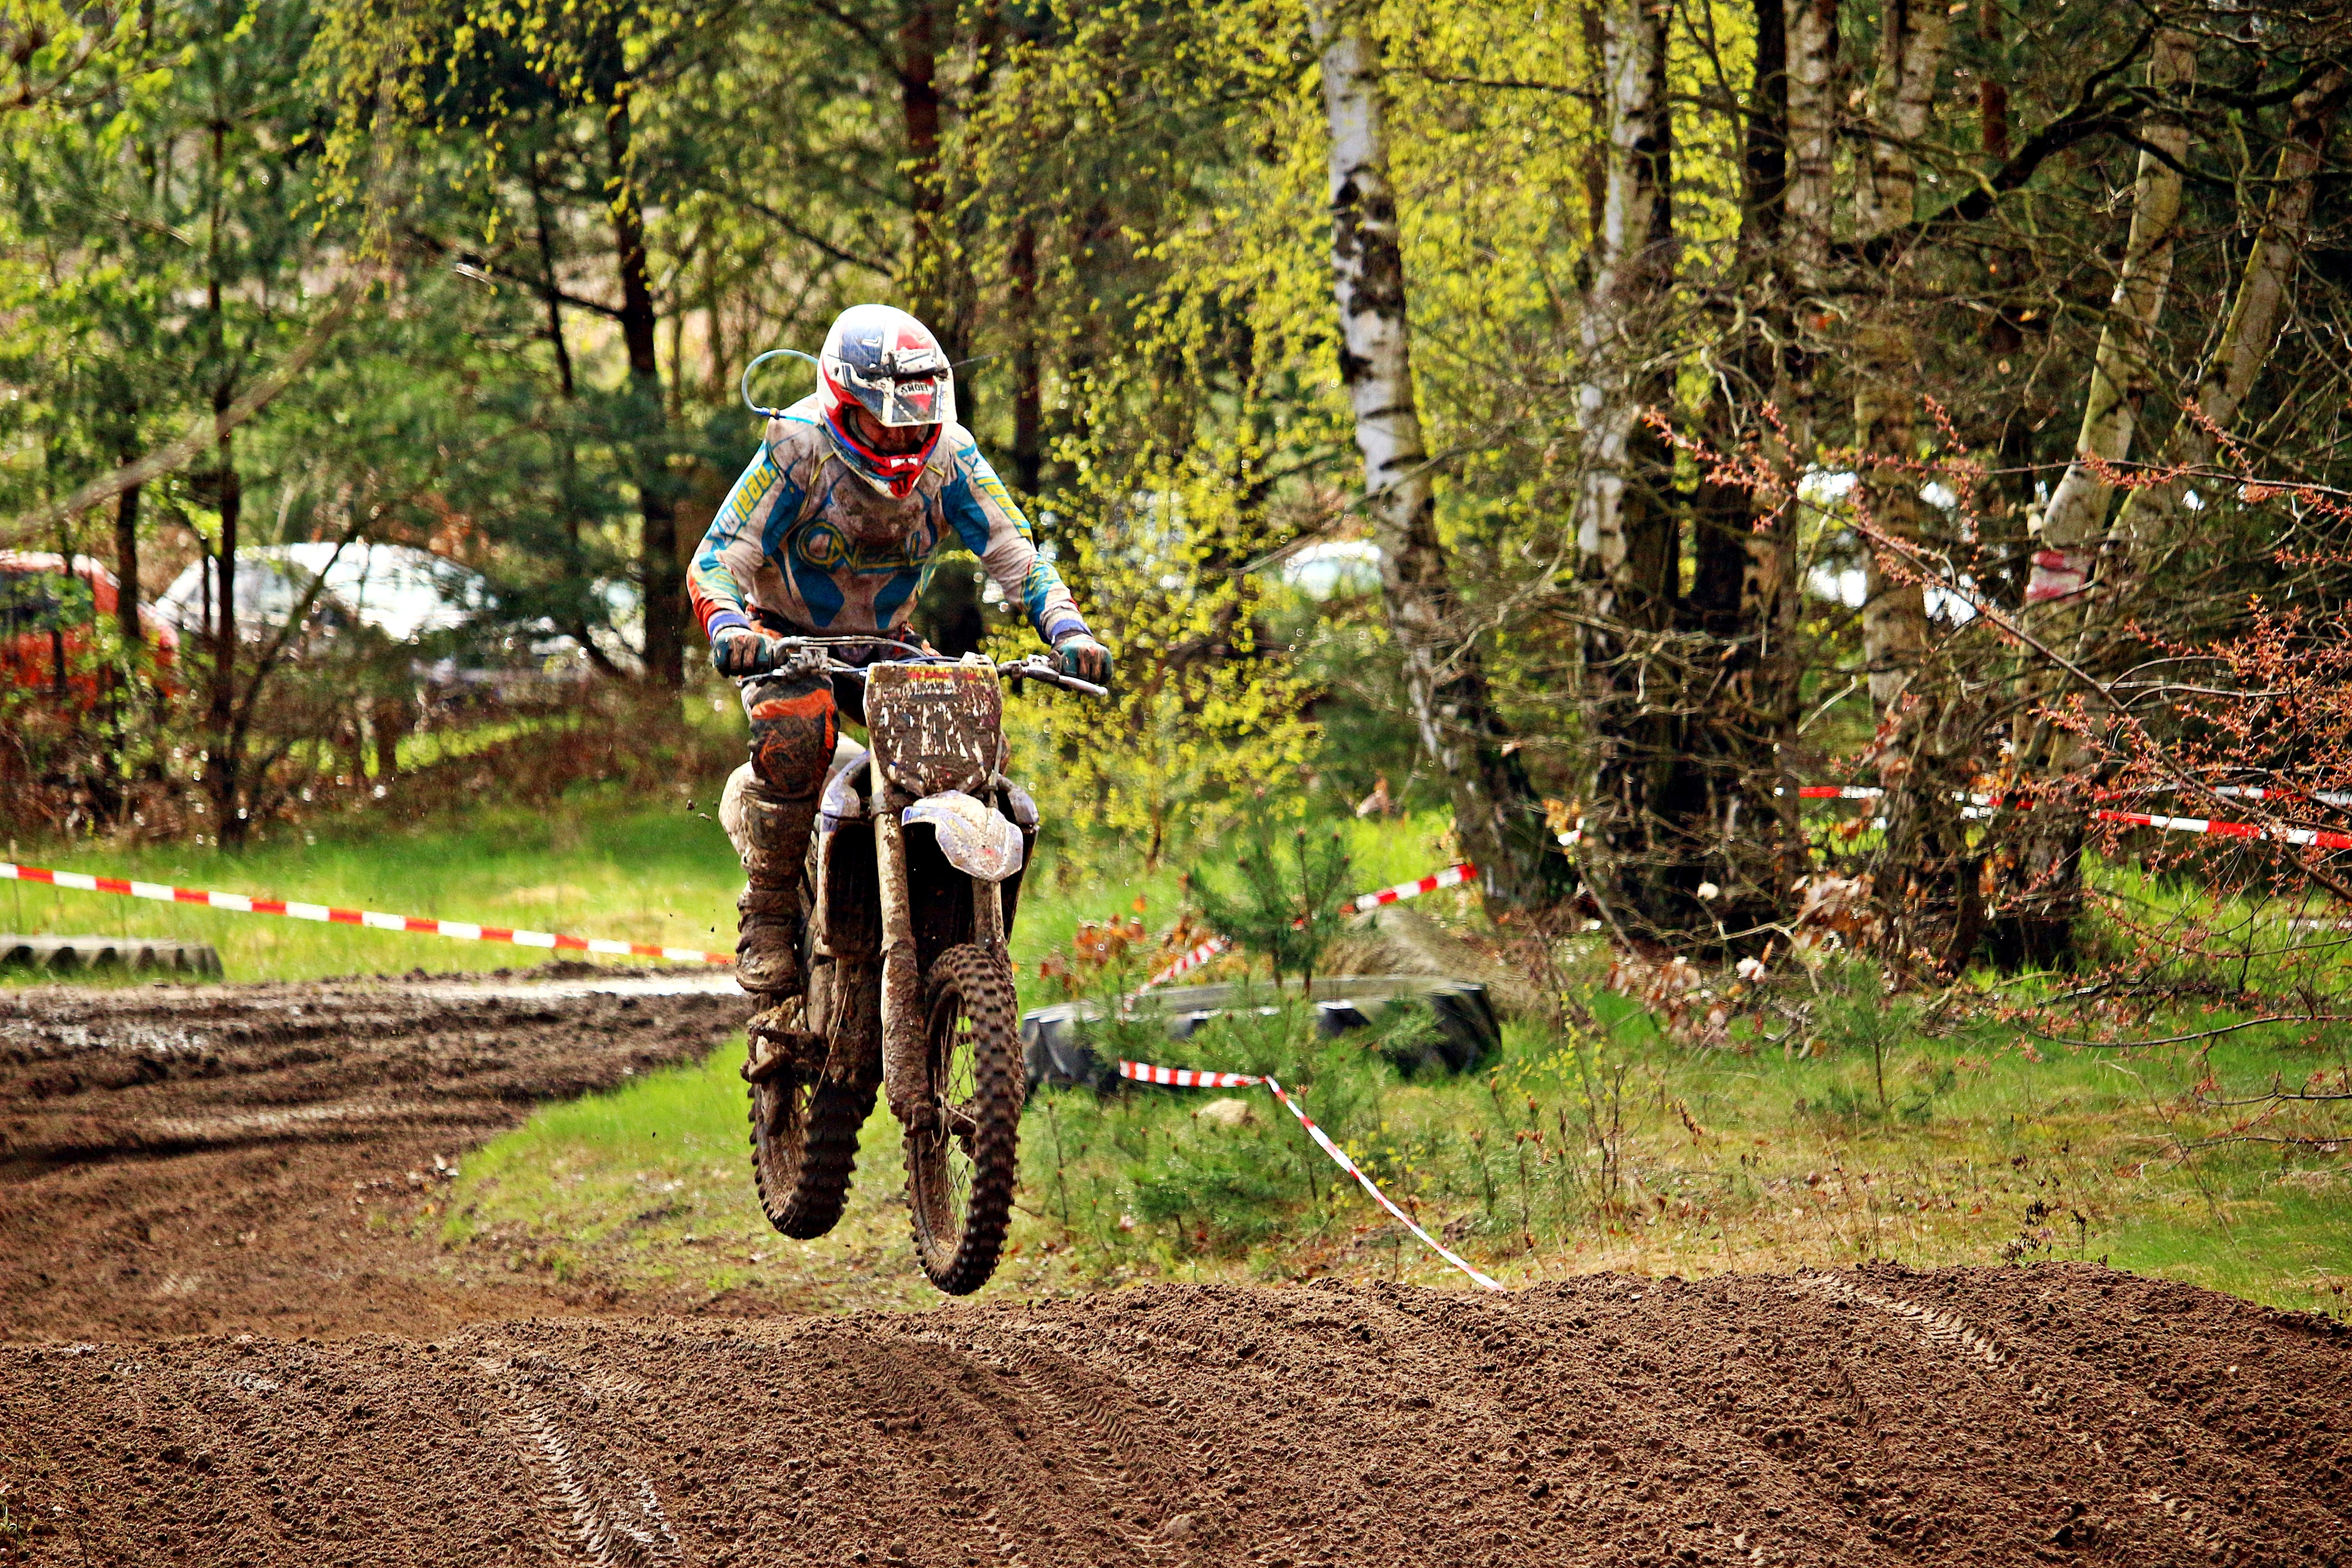
trail, bicycle, vehicle, motorcycle, motocross, soil, cross, extreme sport, dirtbike, sports equipment, mountain bike, race, sports, racing, motorsport, freeride, enduro, mountain biking, motocross ride, motorcycle sport, motorcycle racing, cycle sport, cyclo cross, bicycle racing, downhill mountain biking, endurocross, mountain bike racing, cross country cycling